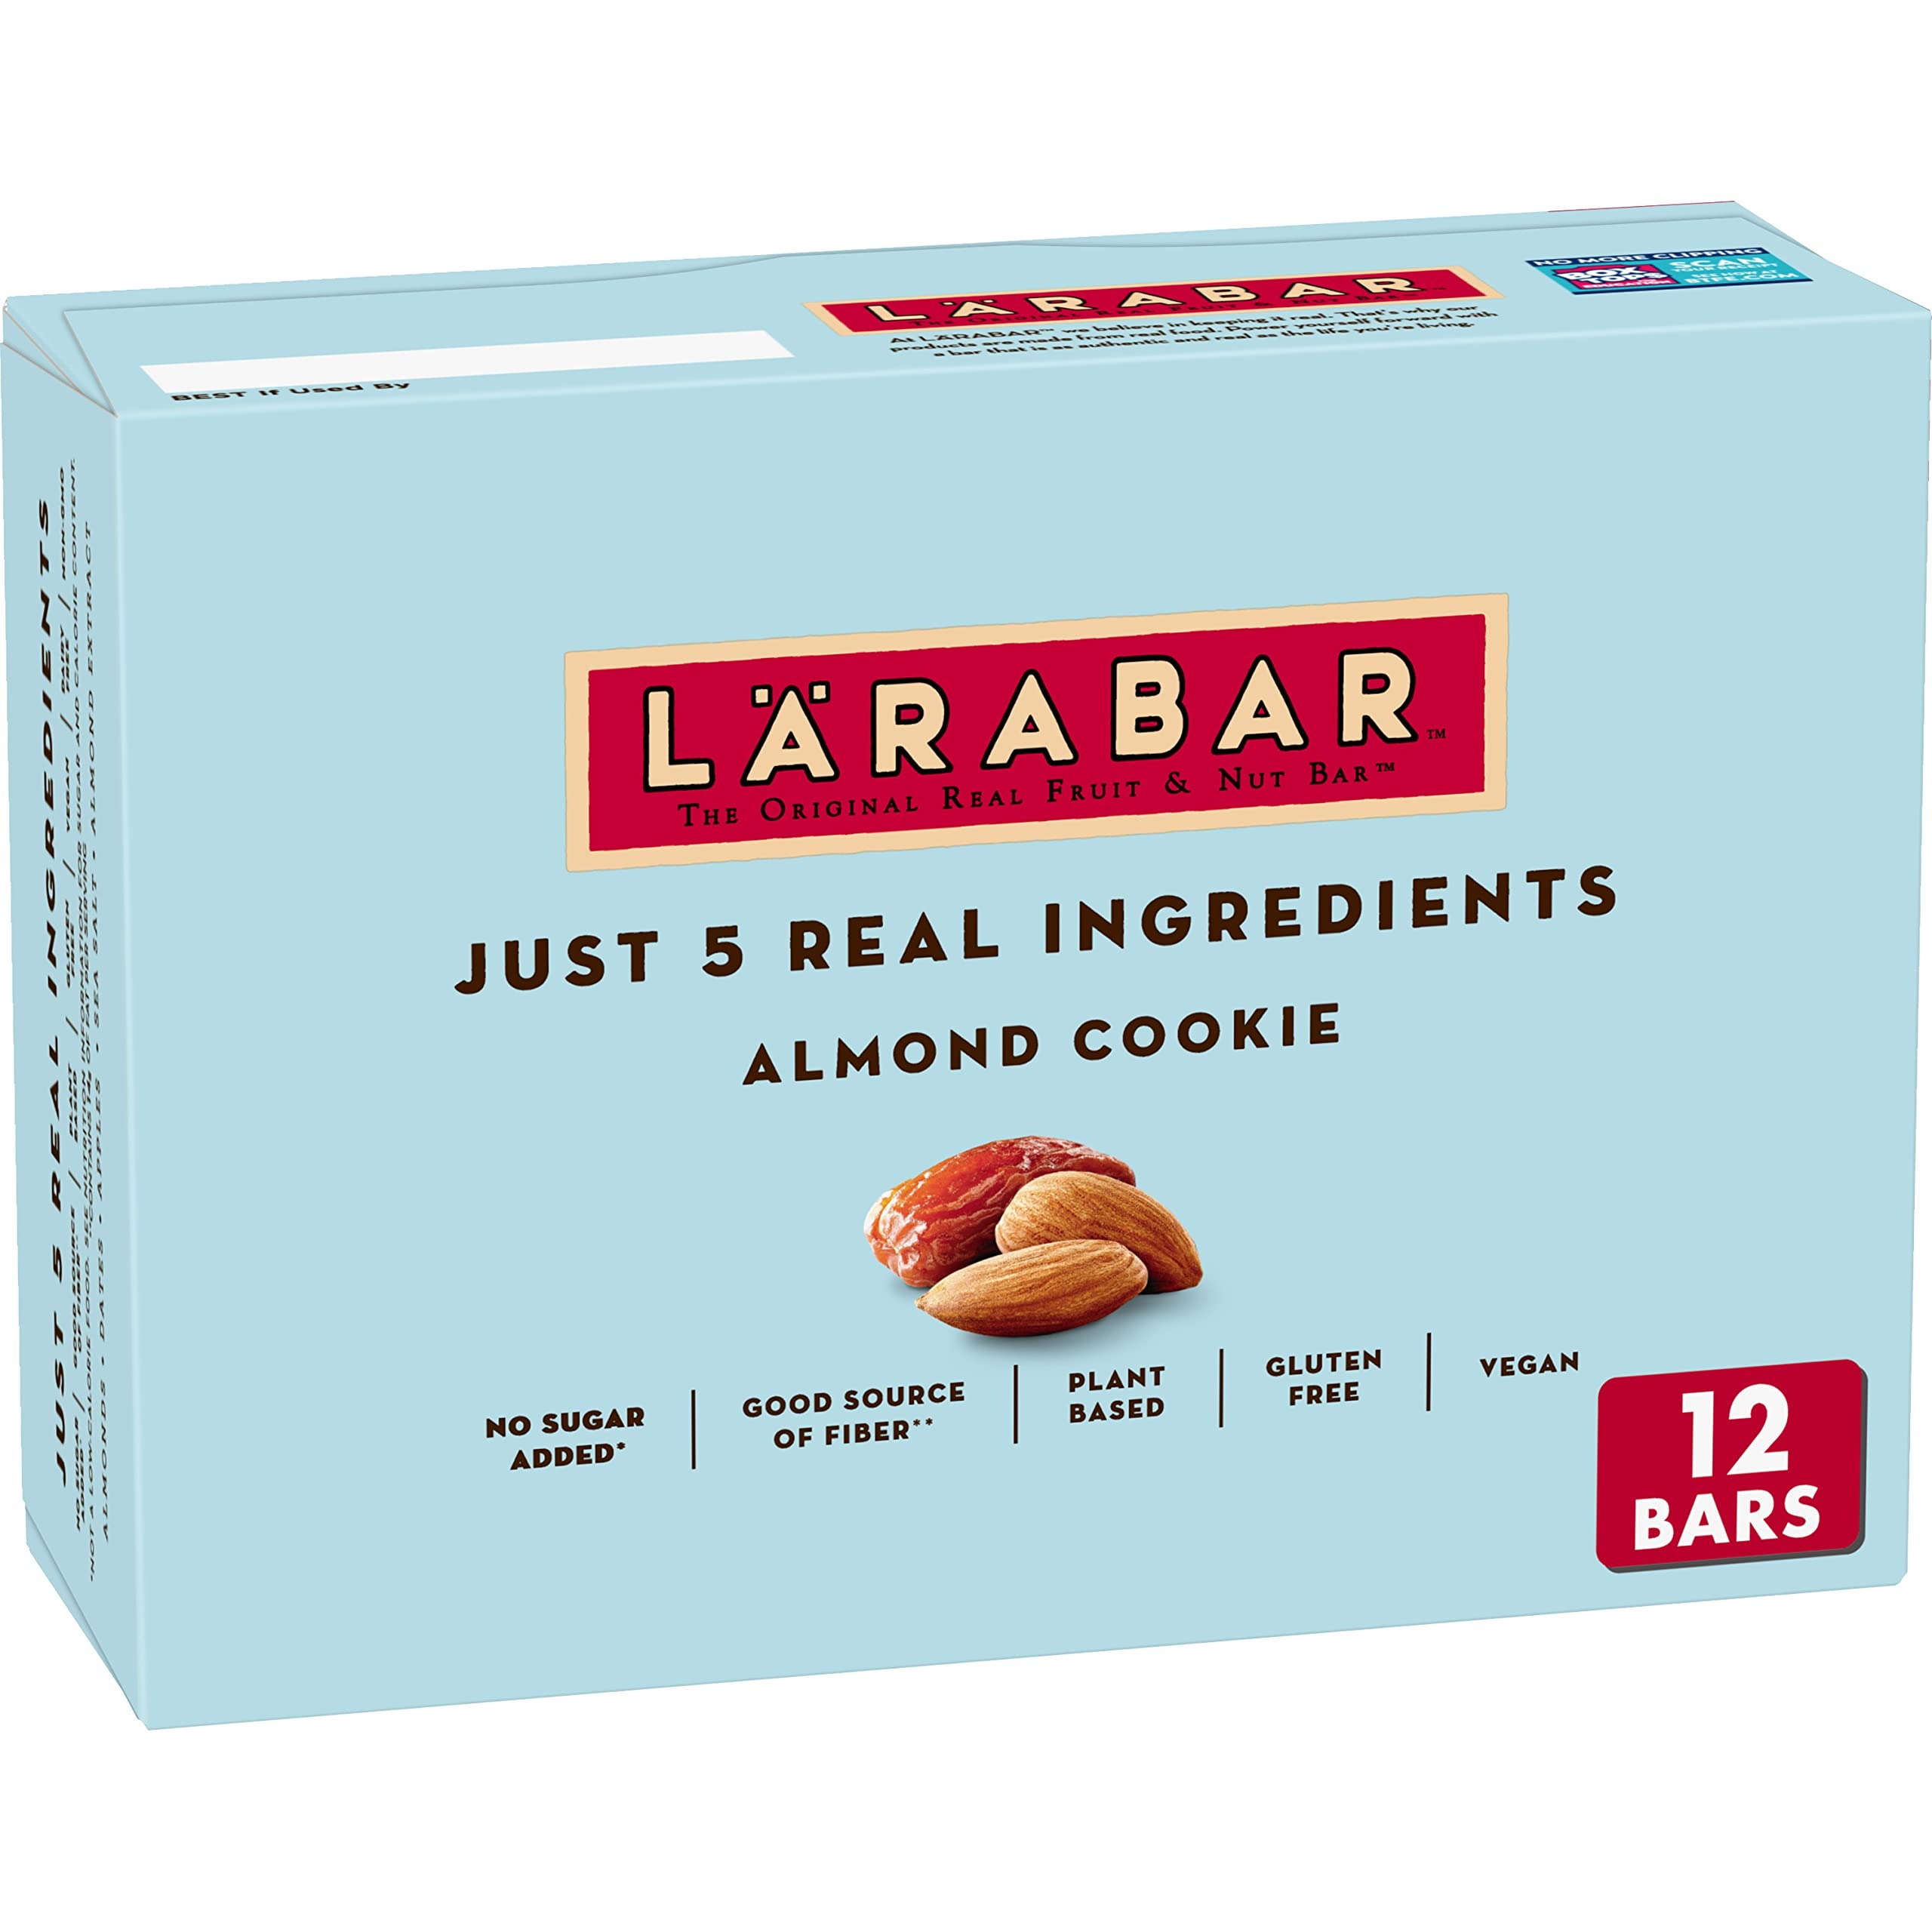
Item Name: Larabar Almond Cookie, Gluten Free Vegan Fruit & Nut Bars, 1.6 oz, 12 ct
Bullet Point 1: HEALTHY SNACKING: With 100% real ingredients and no artificial sweeteners, you can Raise A Bar to what you love; Larabar makes simple healthy snacks you can feel good about eating
Bullet Point 2: MADE FROM FIVE SIMPLE INGREDIENTS: Larabar Almond Cookie is made from just five simple ingredients: almonds, dates, apples, almond extract, and sea salt
Bullet Point 3: PLANT BASED CLEAN EATING MADE SIMPLE: Vegan, Gluten Free, and Dairy Free
Bullet Point 4: HEALTHY INDULGENCE: Conveniently wrapped and great for packing on the go, Larabar is perfect for anything from a morning treat to an afternoon snack
Bullet Point 5: CONTAINS: 1.6 oz bars, 12 ct
Value: 12.0
Unit: Count

Price: 23.96